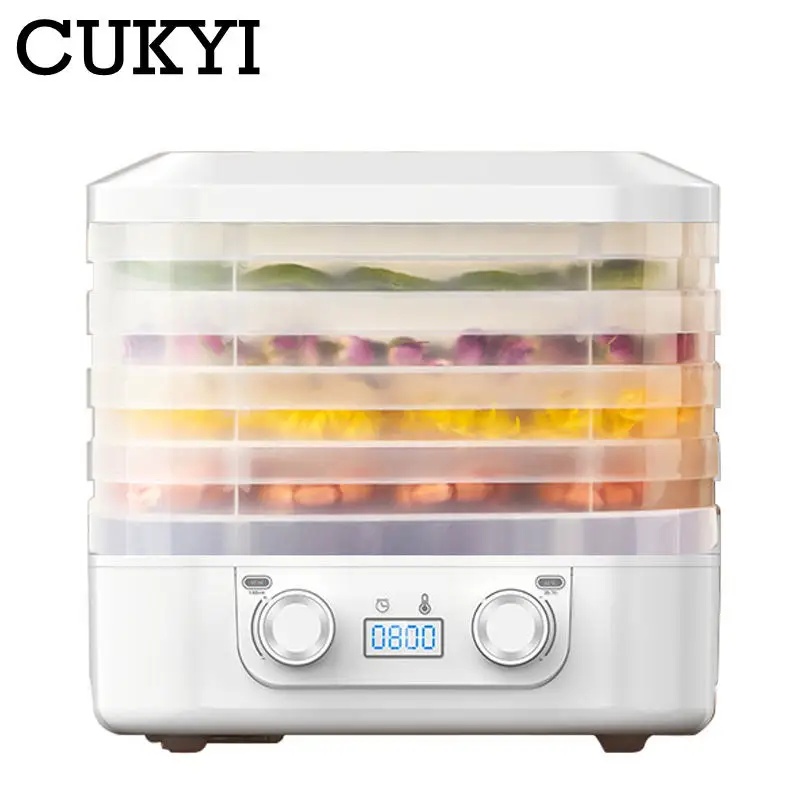
CUKYI Food Dehydrator – Adjustable Temperature Control
The 110V/220V Long Lasting Thermostatic Fruit Drying Device by CUKYI delivers exceptional food preservation for your home and kitchen. This versatile food dehydrator is perfect for creating healthy snacks, drying herbs, and preserving fruits with ease. Say goodbye to store-bought snacks and hello to homemade goodness! Featuring: 5 Adjustable Layers : Easily customize the drying space to accommodate various types of food. Temperature Control : With a range of 35-70℃, you can precisely regulate the temperature for optimal drying. Timer Function : Set the timer from 0 to 48 hours to ensure your food dries to perfection without constant monitoring. Perfect for health-conscious individuals looking to make their own snacks or cooks who want to preserve seasonal fruits and herbs , this dehydrator is backed by CE certification for quality assurance. With a power output of 160W , this device is energy-efficient and user-friendly, making it a great addition to any kitchen. Whether you're preparing a trail mix for a hike or stocking up on dried herbs for seasoning, this food dehydrator simplifies the process while ensuring delicious results. Don’t miss out on the opportunity to explore the world of food preservation! Invest in the CUKYI Thermostatic Food Dehydrator today and enjoy the benefits of healthy, homemade snacks. Perfect for everyday use! Please note: All electronic and mechanical equipment, devices and machines sold to EU countries are CE certified and carry a two year warranty.
Brand: InterCyprus
Category: Home & Garden > Kitchen & Dining > Kitchen Appliances > Food Dehydrators